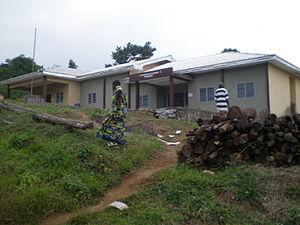
Dikome-Balue est une commune du Cameroun située dans la région du Sud-Ouest et le département du Ndian, à 107 km de Douala et à 36 km de Kumba.